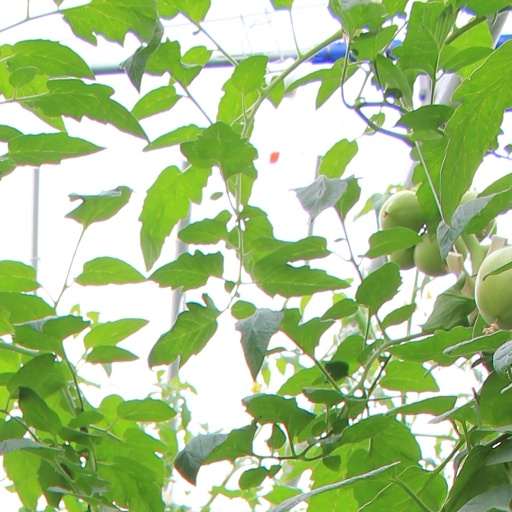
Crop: tomato